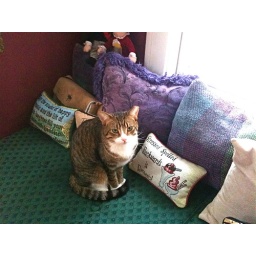
A window seat with throw pillows and a cat in my friend's home. January 17, 2010. IMG_4094 iPhone